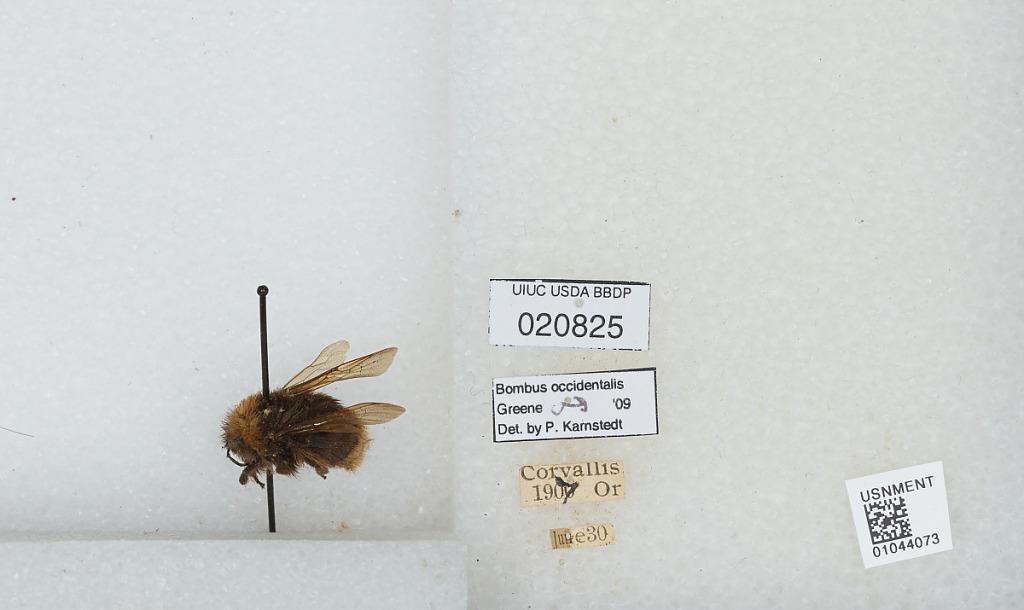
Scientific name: Bombus sp.
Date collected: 1907-6-30
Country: United States
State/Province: Oregon
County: Benton
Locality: Corvallis
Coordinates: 44.57, -123.28
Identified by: Karnstedt, P.